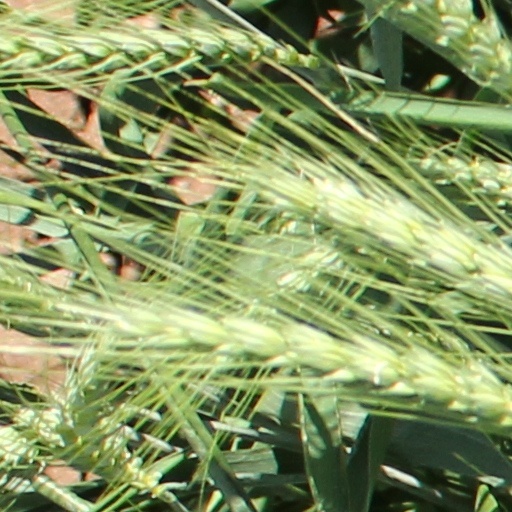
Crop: wheat